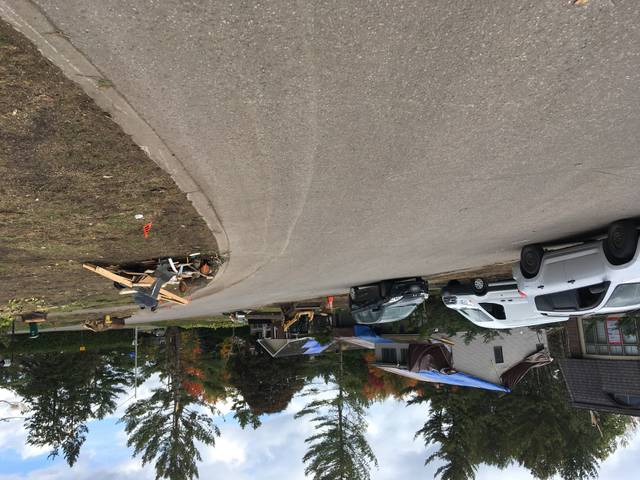
Region: Canada
Coordinates: 45.323, -75.792